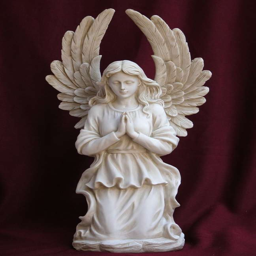
figure of person on his knees .